Best of the Best Volume 2: 20 Years of the Year's Best Short Science Fiction Novels

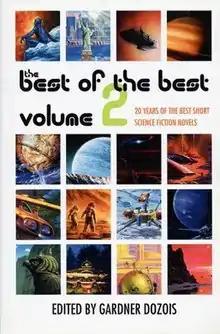
First edition

Best of the Best Volume 2: 20 Years of the Year's Best Short Science Fiction Novels is a science fiction anthology edited by Gardner Dozois that was published in 2007. It is a special edition in The Year's Best Science Fiction series.